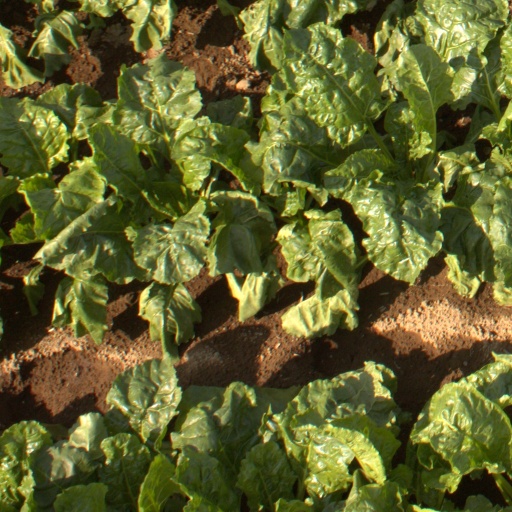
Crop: sugar beet